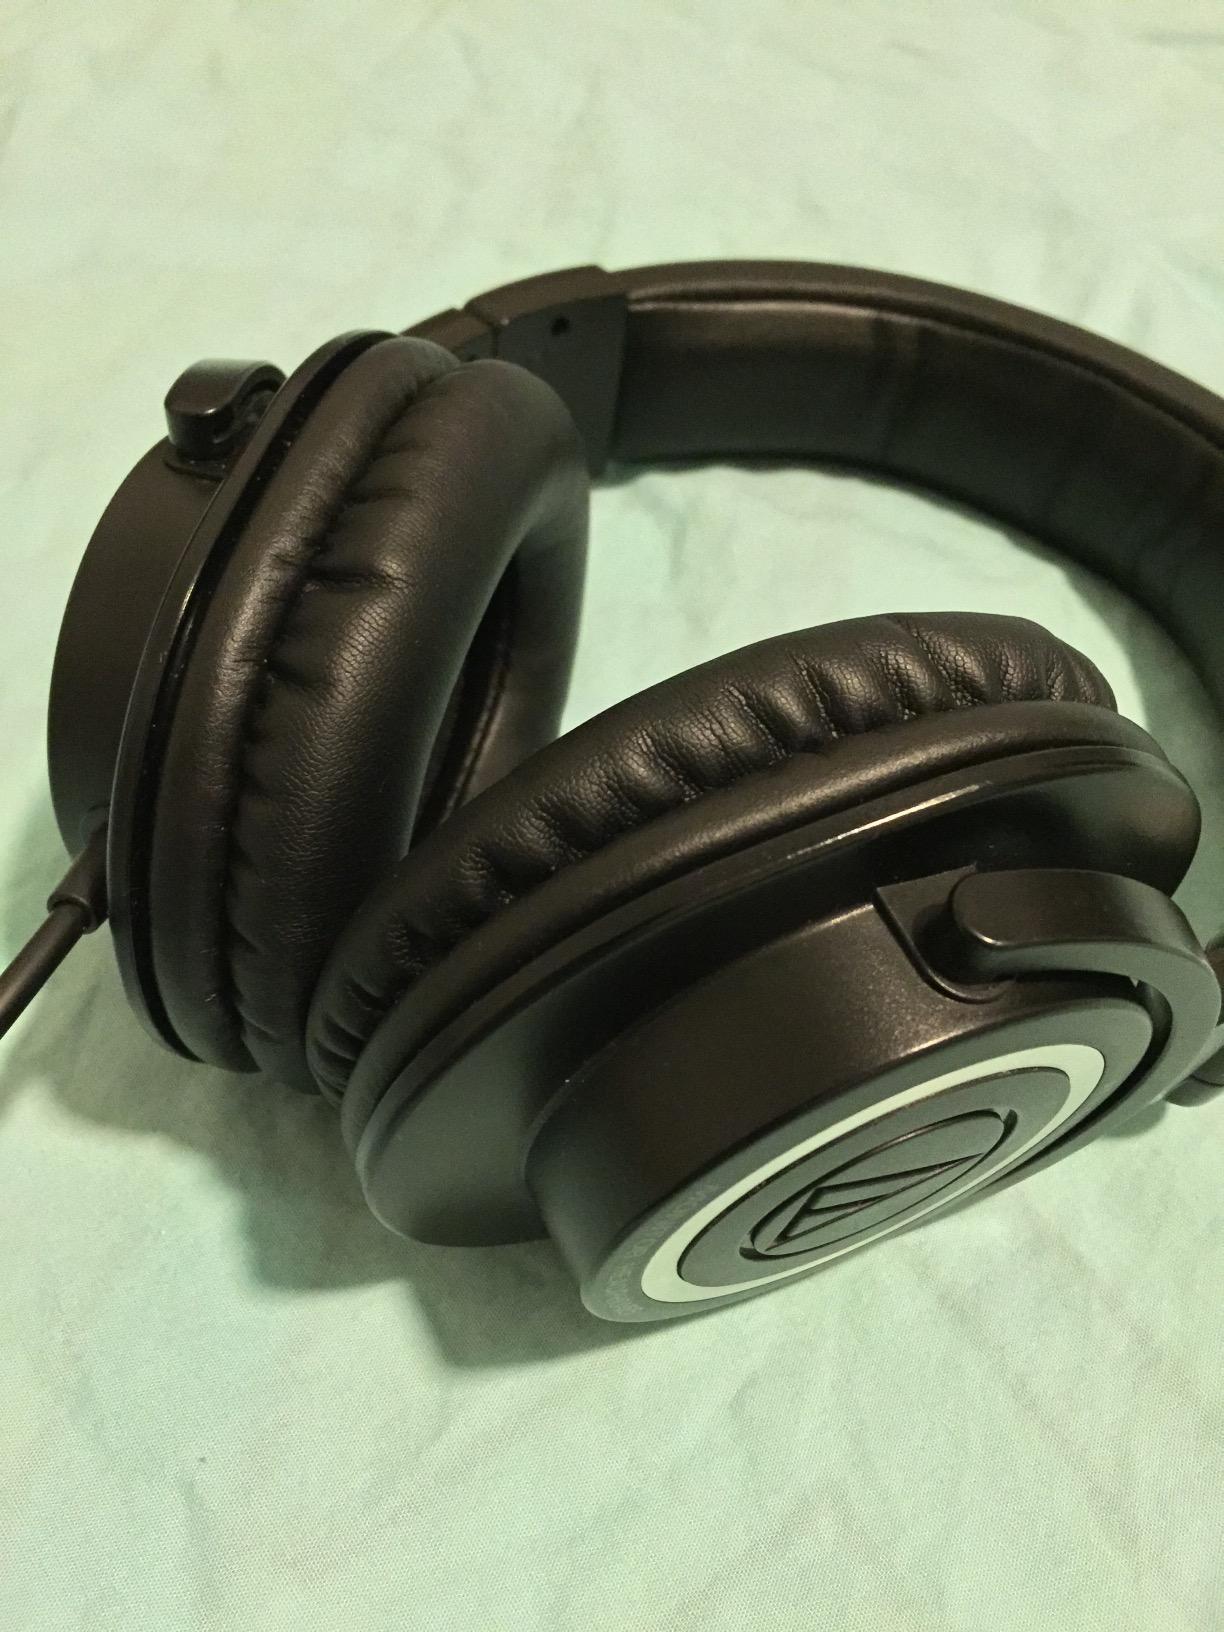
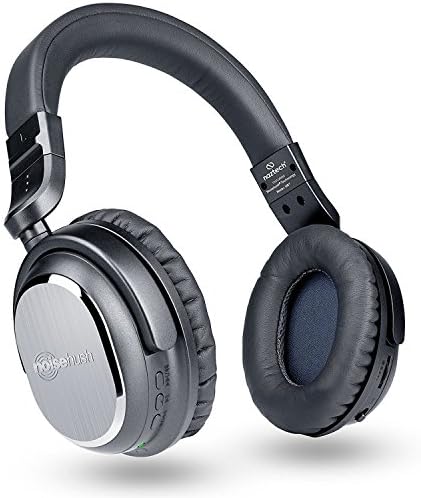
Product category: headphones
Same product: no